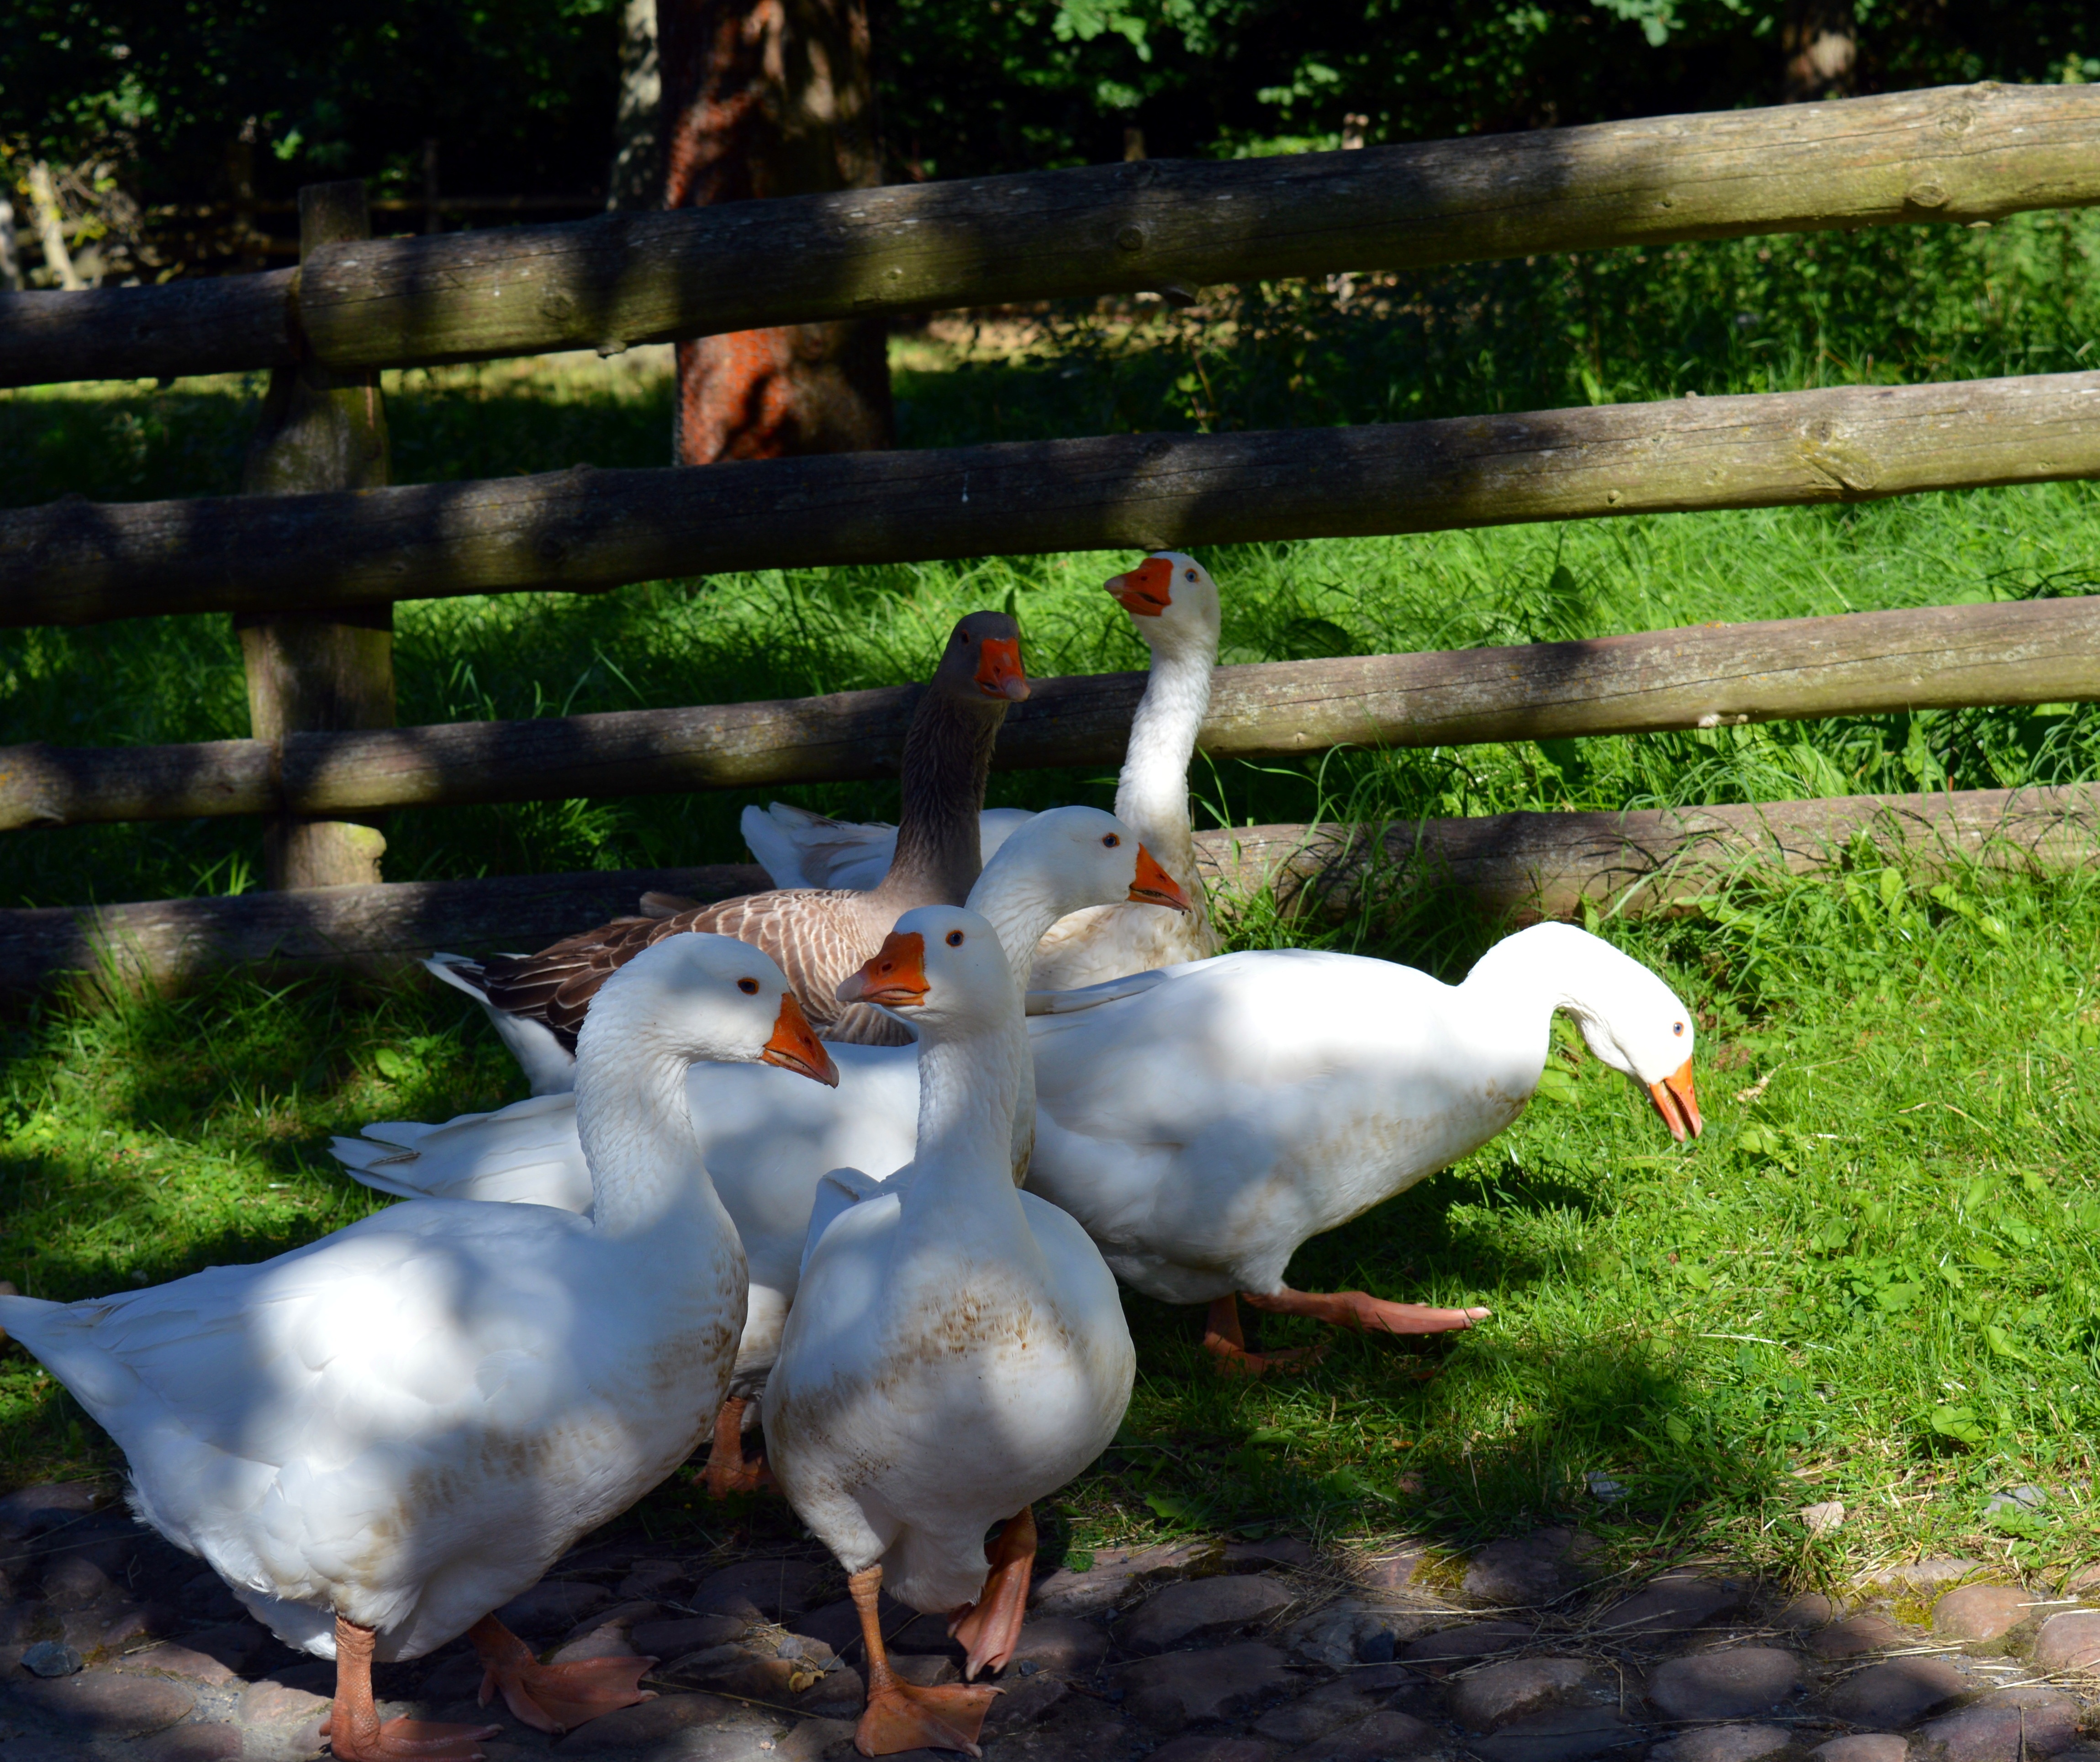
nature, bird, flower, wildlife, zoo, garden, feather, fauna, egg, plumage, poultry, duck, goose, geese, vertebrate, waterfowl, water bird, waddle, ducks geese and swans, chatter